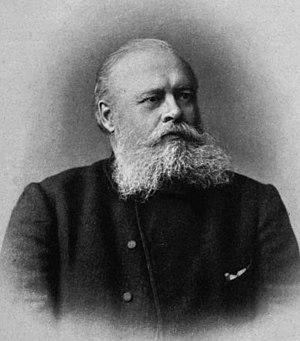
Vladimir Vassilievitch Markovnikov est un chimiste russe né le 22 décembre 1837 à Kniaguinino, dans l'actuelle oblast de Nijni Novgorod et décédé en février 1904. Il est notamment connu pour sa célèbre règle de Markovnikov utilisée pour prévoir la structure moléculaire des réactions d'addition.